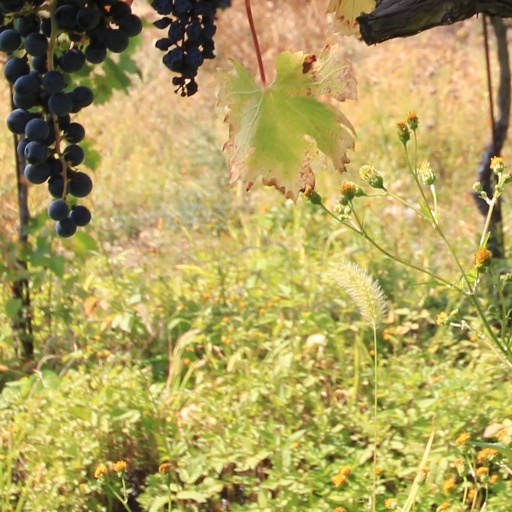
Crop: grape